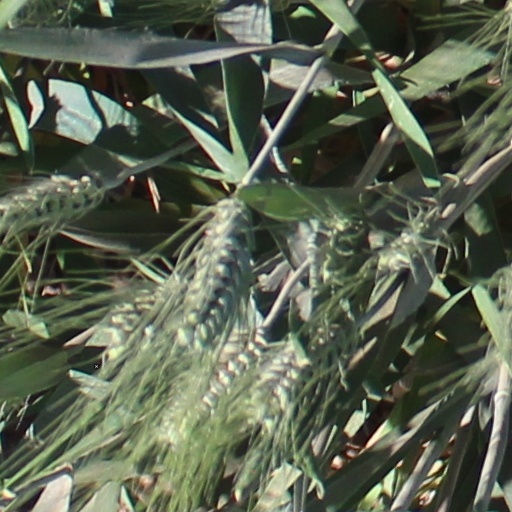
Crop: wheat